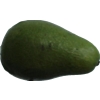
Label: green_avocado